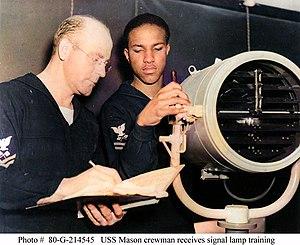
Signal lamp training color Original caption&#58
Une lampe Aldis ou lampe à signaux est un projecteur spécialement conçu pour transmettre des signaux lumineux codés selon l'alphabet Morse dénommé SCOTT : Système de Communication Optique Tout Temps.